Drake Maverick

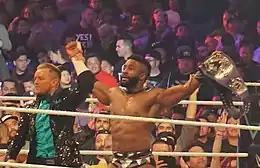
Maverick (left) congratulated Cedric Alexander after he won the WWE Cruiserweight Championship at WrestleMania 34

Curtin signed with WWE in October 2017, but had to postpone his debut until his U.S. work visa was renewed. On 30 January 2018 episode of "205 Live", he made his debut as a face under the ring name Drake Maverick and was appointed the new general manager of the brand. In his first appearance, he scheduled a 16-man WWE Cruiserweight Championship tournament that would culminate at WrestleMania 34.